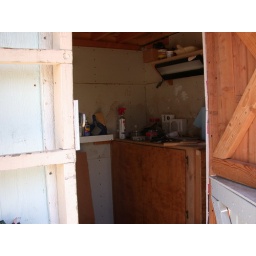
I am building cabinet and shelves in my shed for storage